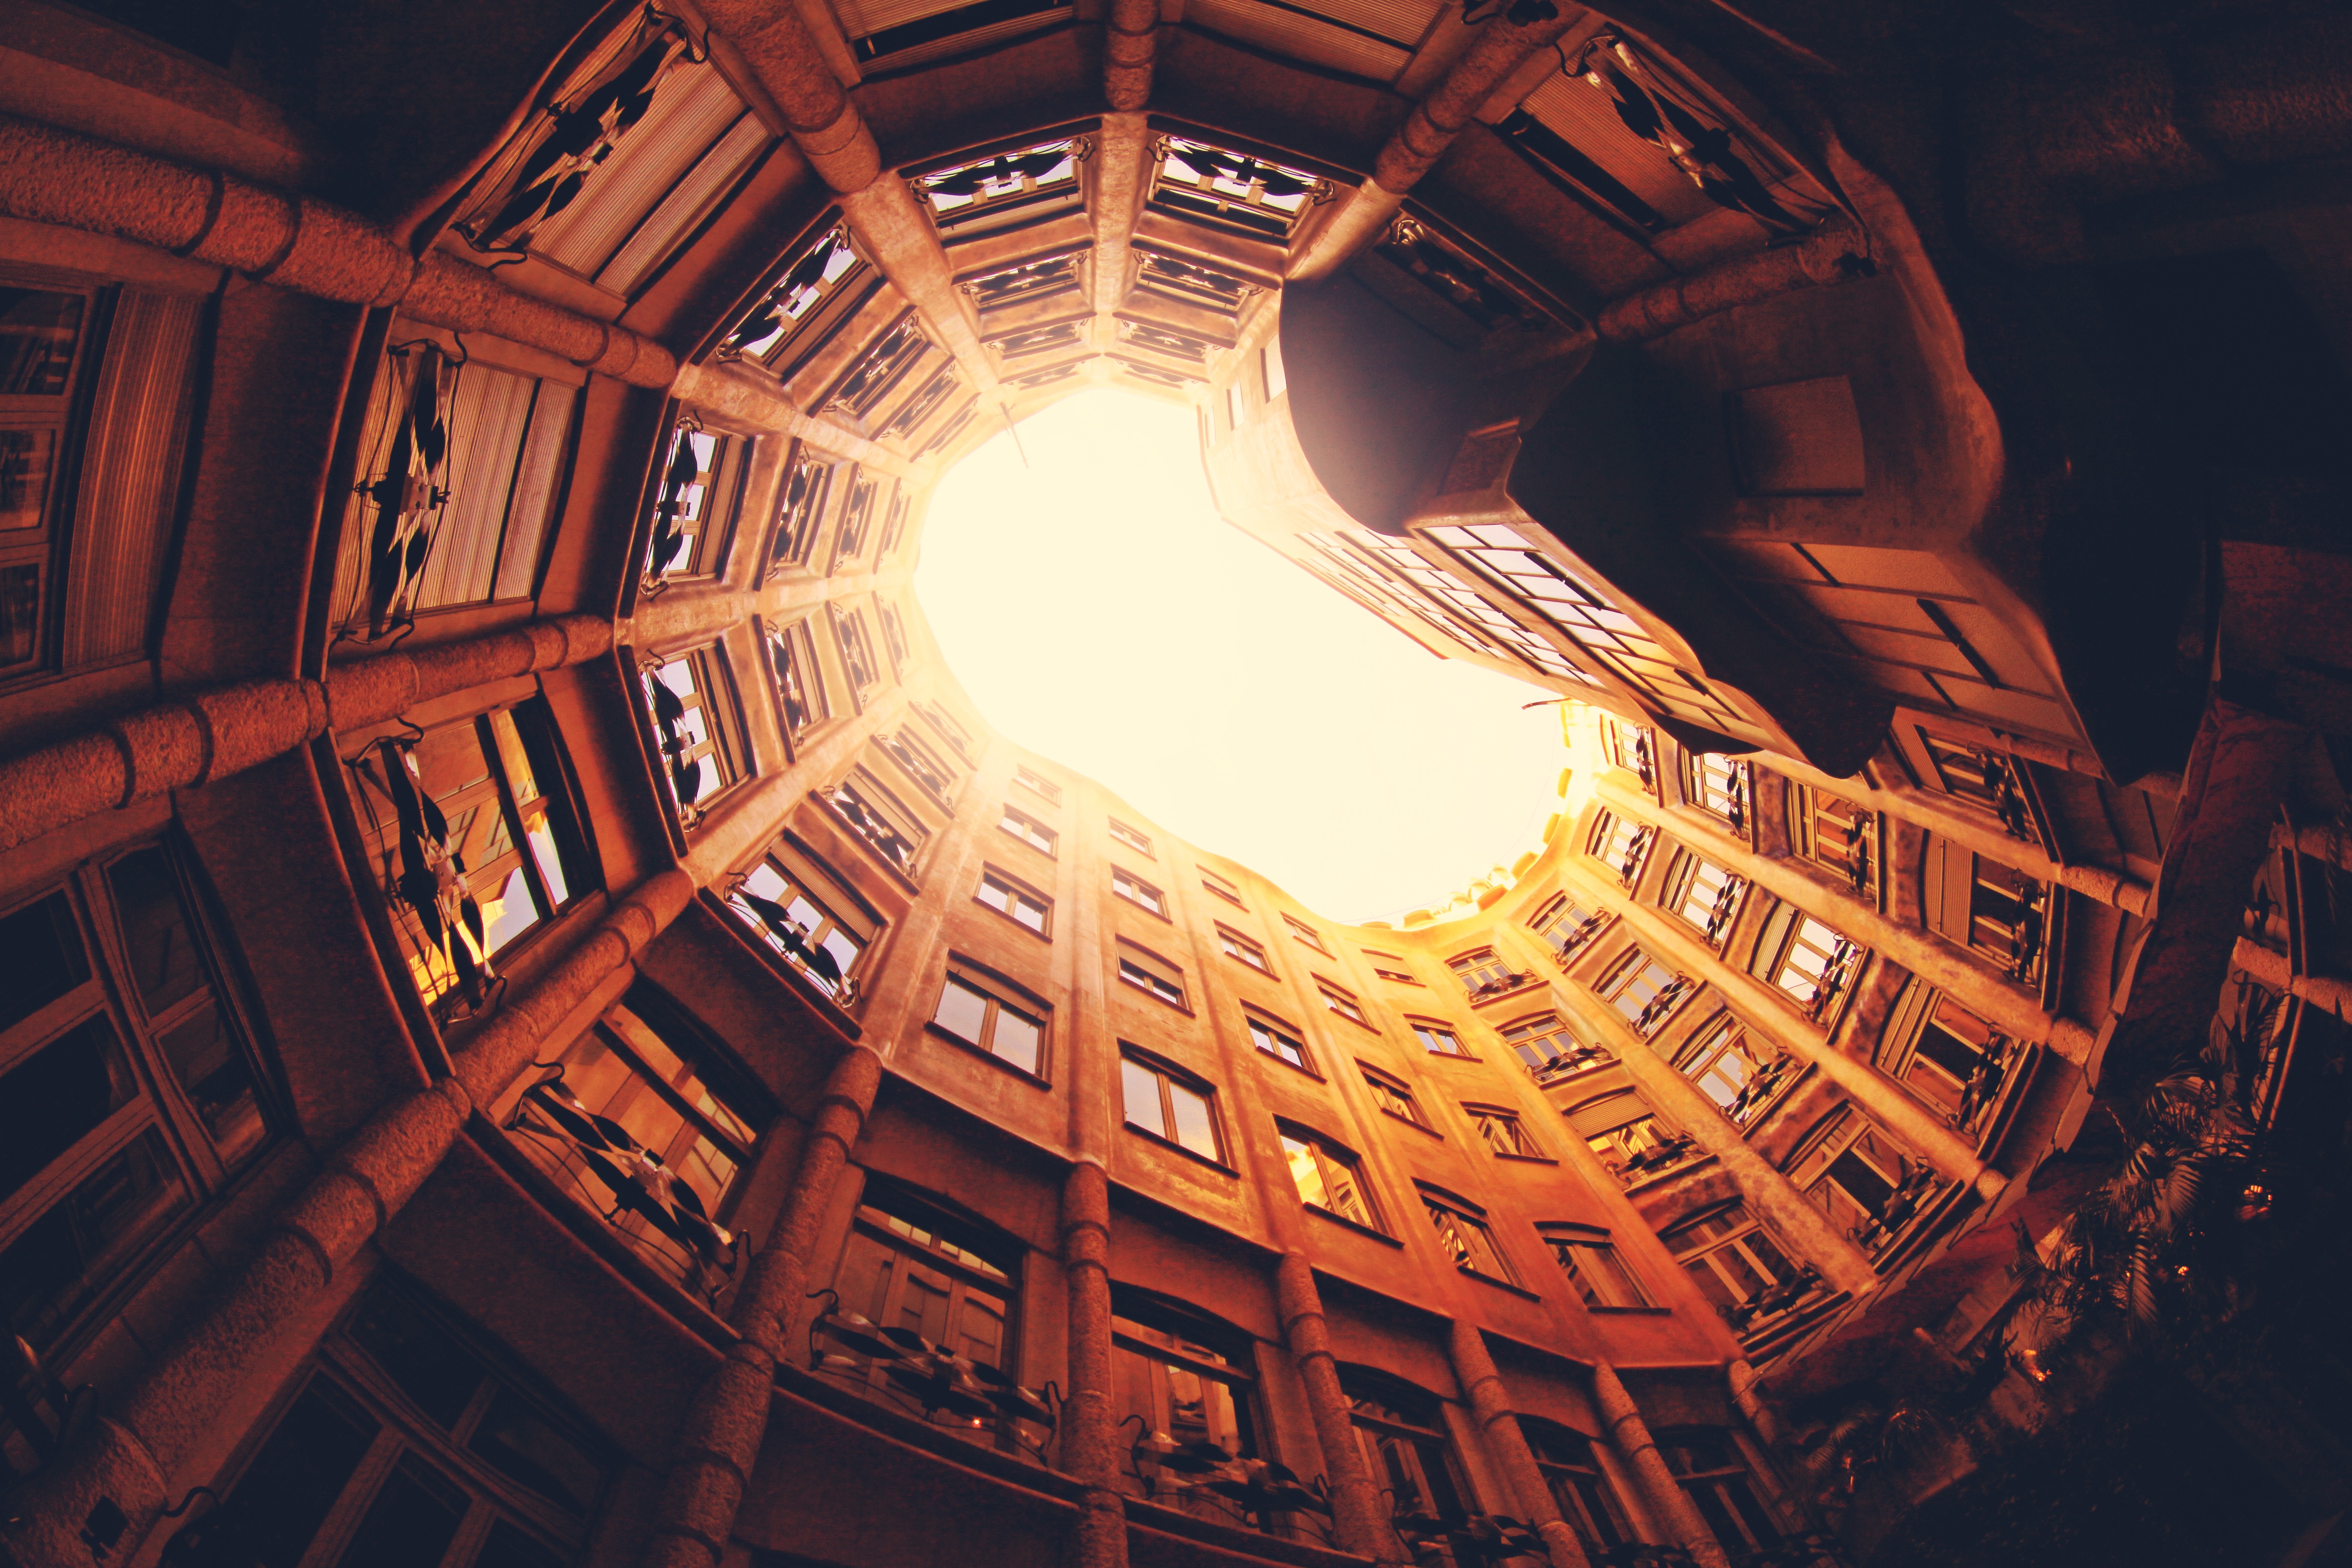
light, architecture, sky, night, photography, building, europe, reflection, darkness, theatre, lookingup, symmetry, shape